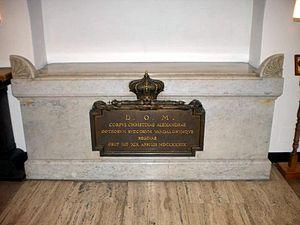
Christine, née le 18 décembre 1626 à Stockholm, morte le 19 avril 1689 à Rome, reine de Suède de 1632 à 1654, est connue également comme la reine Christine. Son titre réel est « roi de Suède » et non « reine », conformément au souhait de son père de lui permettre ainsi de monter sur le trône. Elle se convertit au catholicisme, abdique en 1654, et après une série de périples à travers l'Europe, se fixe définitivement à Rome. Esprit vif et curieux, elle a correspondu avec les plus grands penseurs de son temps.